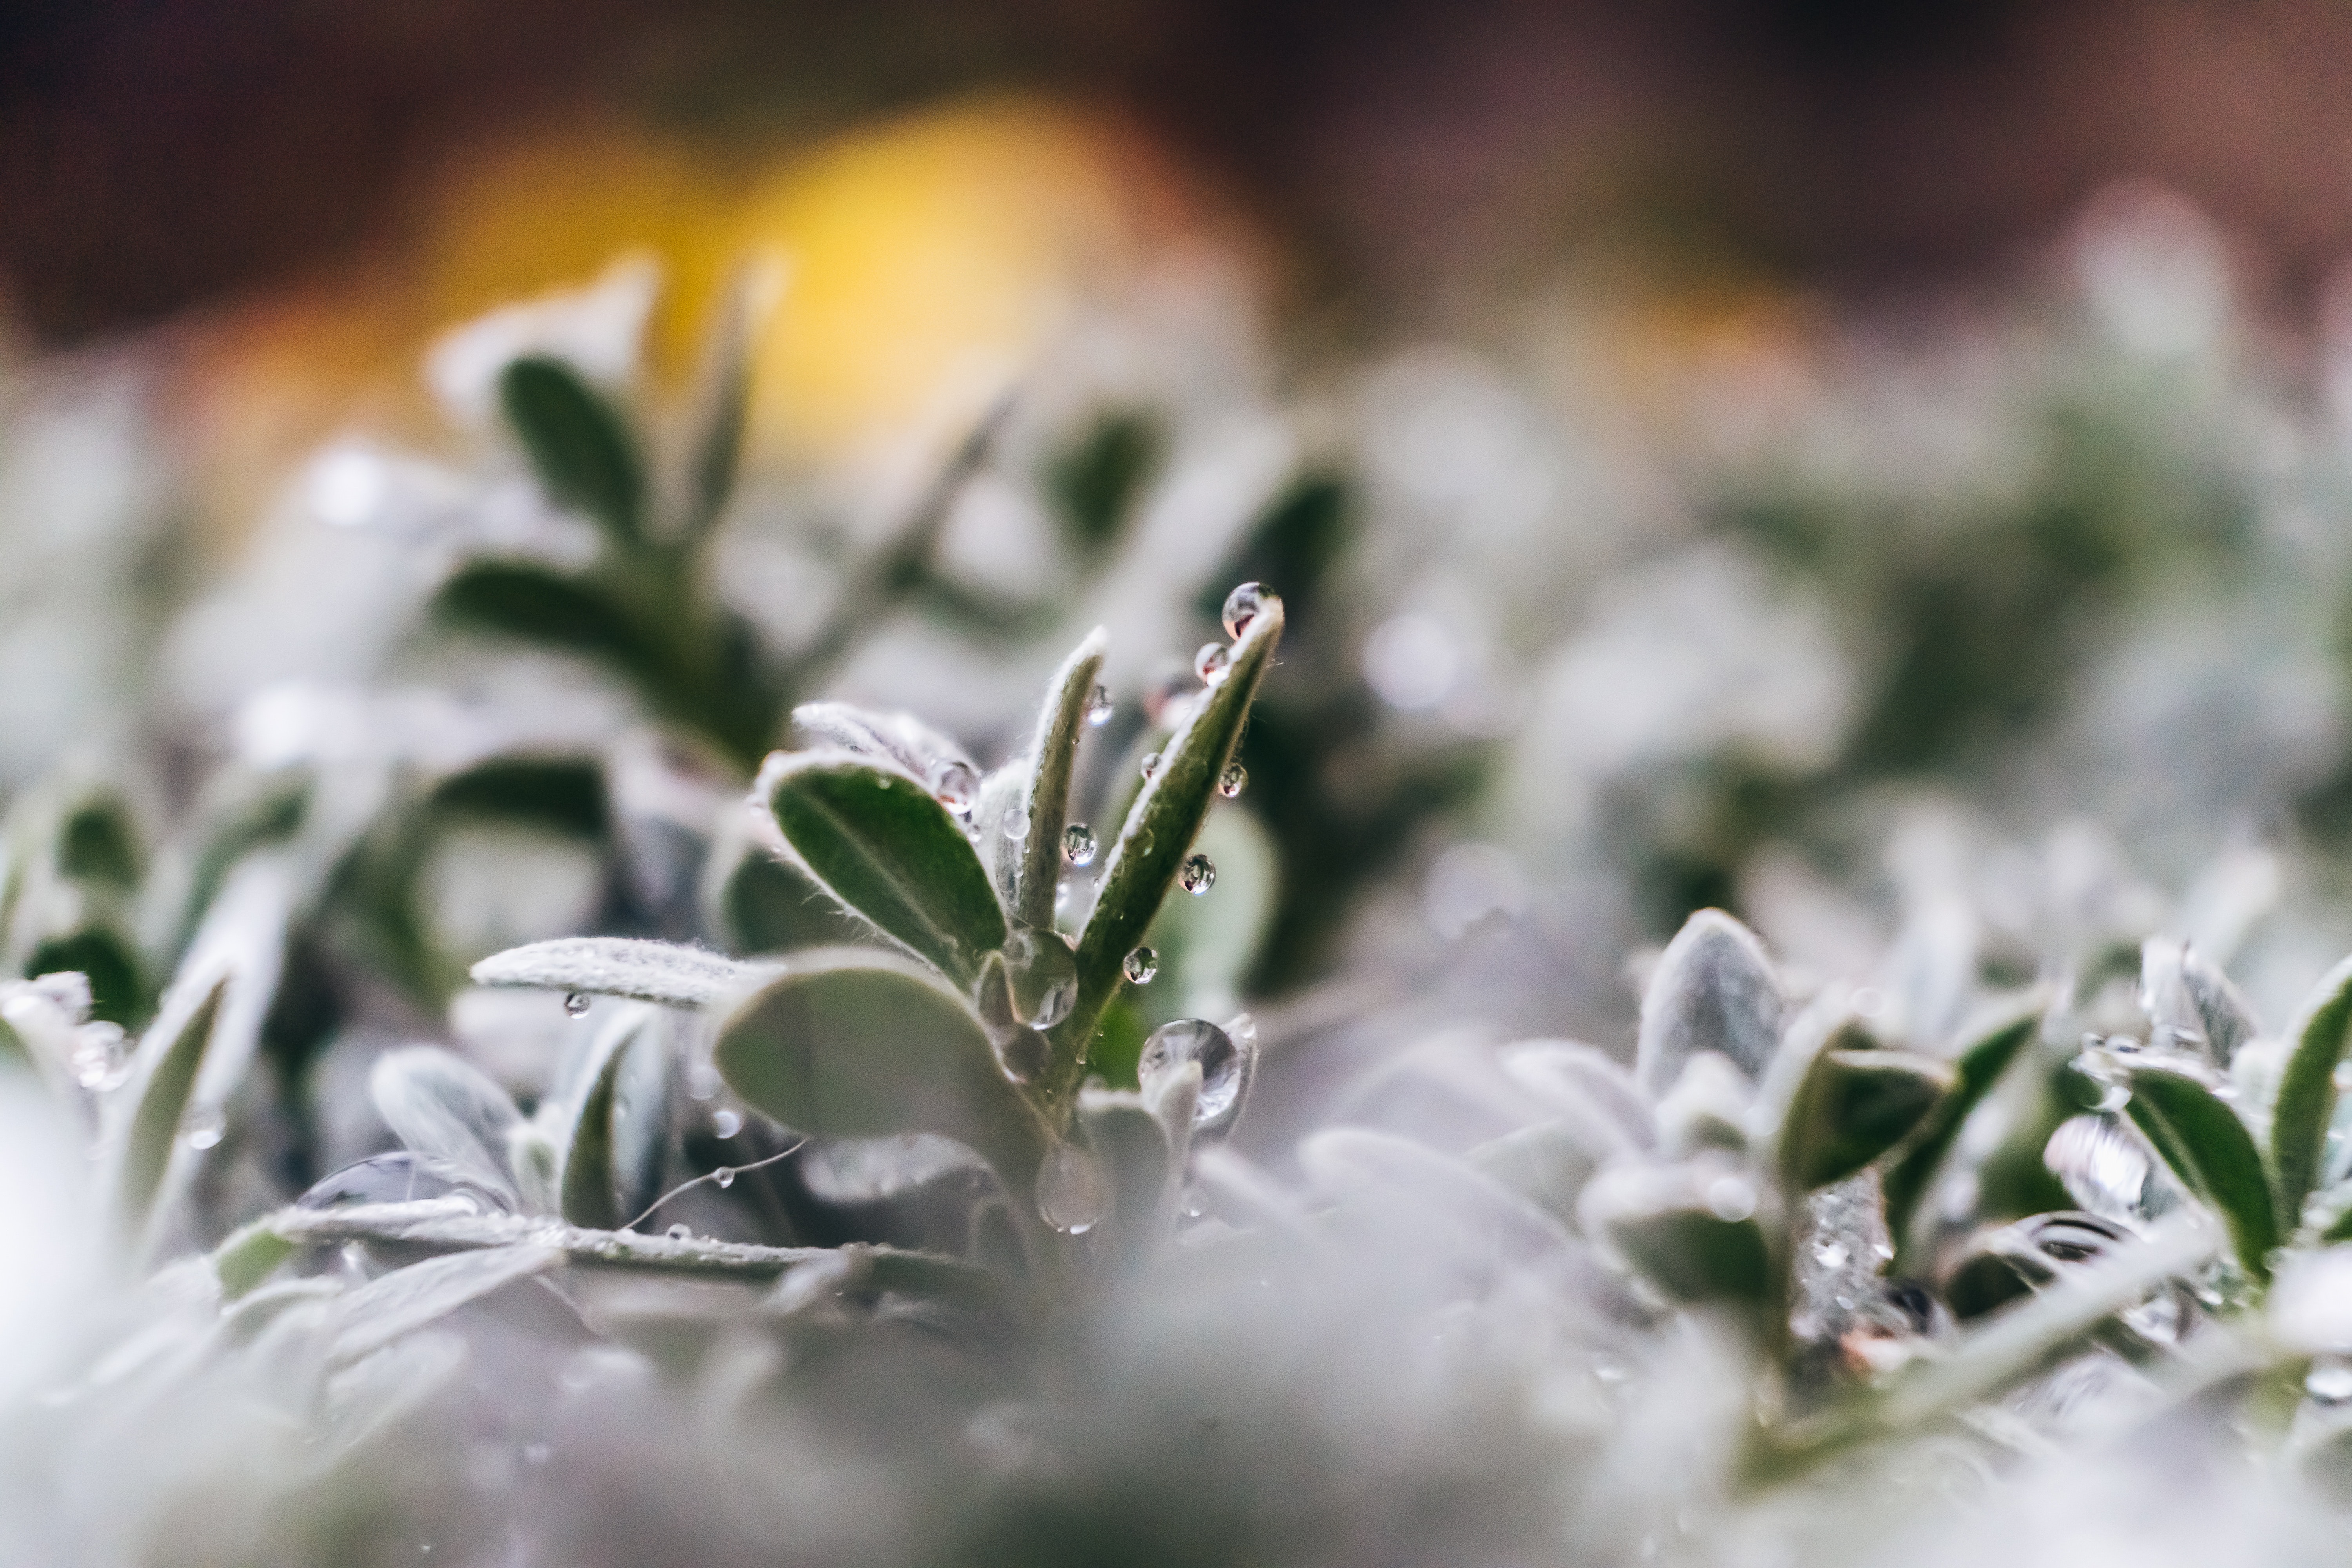
water, flower, macro photography, snowdrop, plant, frost, freezing, spring, close up, photography, leaf, winter, grass, dew, snow, black and white, herb, petal, flowering plant, moisture, perennial plant